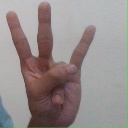
अक्षर: क्ष